Jawa Moto

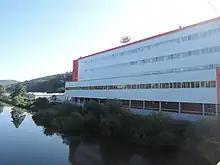
Jawa headquarters in Týnec nad Sázavou

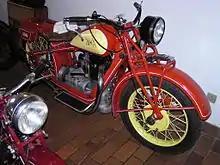
JAWA 500 OHV in a museum of historic motorcycles in Lesná, Czech Republic

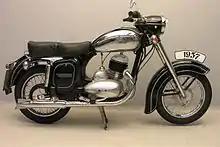
JAWA 250 (type 353) two-stroke motorcycle

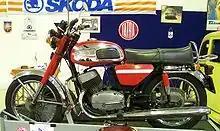
JAWA 350 (type 634)

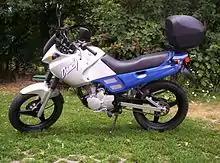
JAWA 125 Dandy

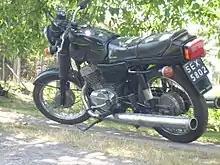
Jawa 350/638 Twin Sport (1984–1994)

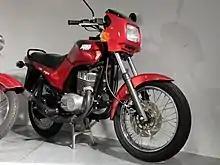
Jawa 350/640 Style

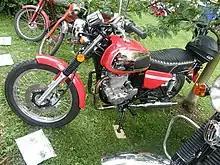
Jawa 350 OHC

František Janeček started the company after working in the armament industry. Although he did not have experience with motorcycles, he was familiar with production techniques. Janeček chose between the Austrian double piston two-stroke motor of Puch, the Berlin two-stroke of Schliha, and the new Wanderer 500cc. Janeček chose the Wanderer. Because of the collapse of the German motor industry, Wanderer had stopped production, being unable to compete with BMW.